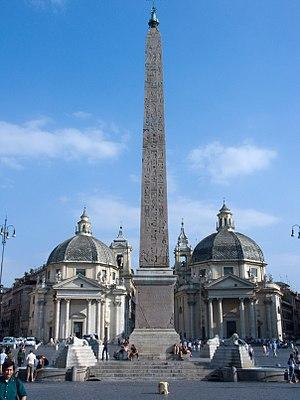
L'obélisque de la piazza del Popolo, appelé aussi obelisco Flaminio, est l'un des premiers obélisques égyptiens transportés à Rome. Il est en granite rouge d'Assouan ; il mesure 23,30 m et pèse 235 t.